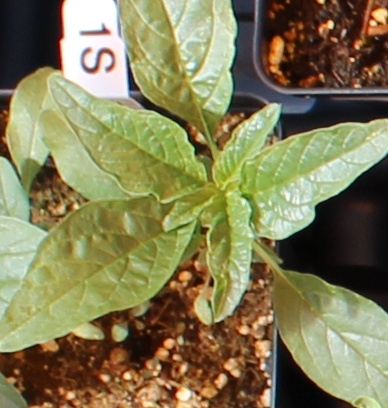
Label: Waterhemp